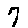
Label: 7